Grand Duke Dmitri Pavlovich of Russia

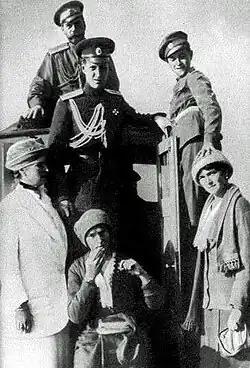
Grand Duke Dimitri and the imperial family in a private boat trip in the Dnieper, near the Russian imperial army HQ during the First world war in Mogilev. Clockwise: Tsar Nicholas II, Tsesarevich Alexei, Grand Duchess Olga, Grand Duchess Tatiana, Empress Alexandra, and Grand Duke Dmitri.

At birth, Dmitri had an older sister, Grand Duchess Maria Pavlovna, with whom he had a close relationship throughout his life. Grand Duke Paul was so distraught by the unexpected death of his young wife that he initially neglected his two small children: Dmitri and his older sister Grand Duchess Maria Pavlovna. The children were therefore largely cared for by Paul's elder brother, Grand Duke Sergei Alexandrovich, and his wife Grand Duchess Elizabeth Feodorovna, who had no children of their own. They spent Christmases and later some summer holidays with Grand Duke Sergei and Grand Duchess Elisabeth who set aside a playroom and bedrooms for the youngsters at their country home, Ilinskoe.